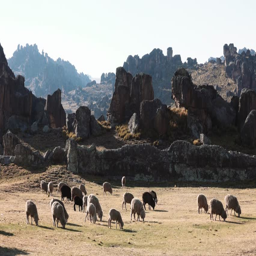
sheep grazing on the highlands .